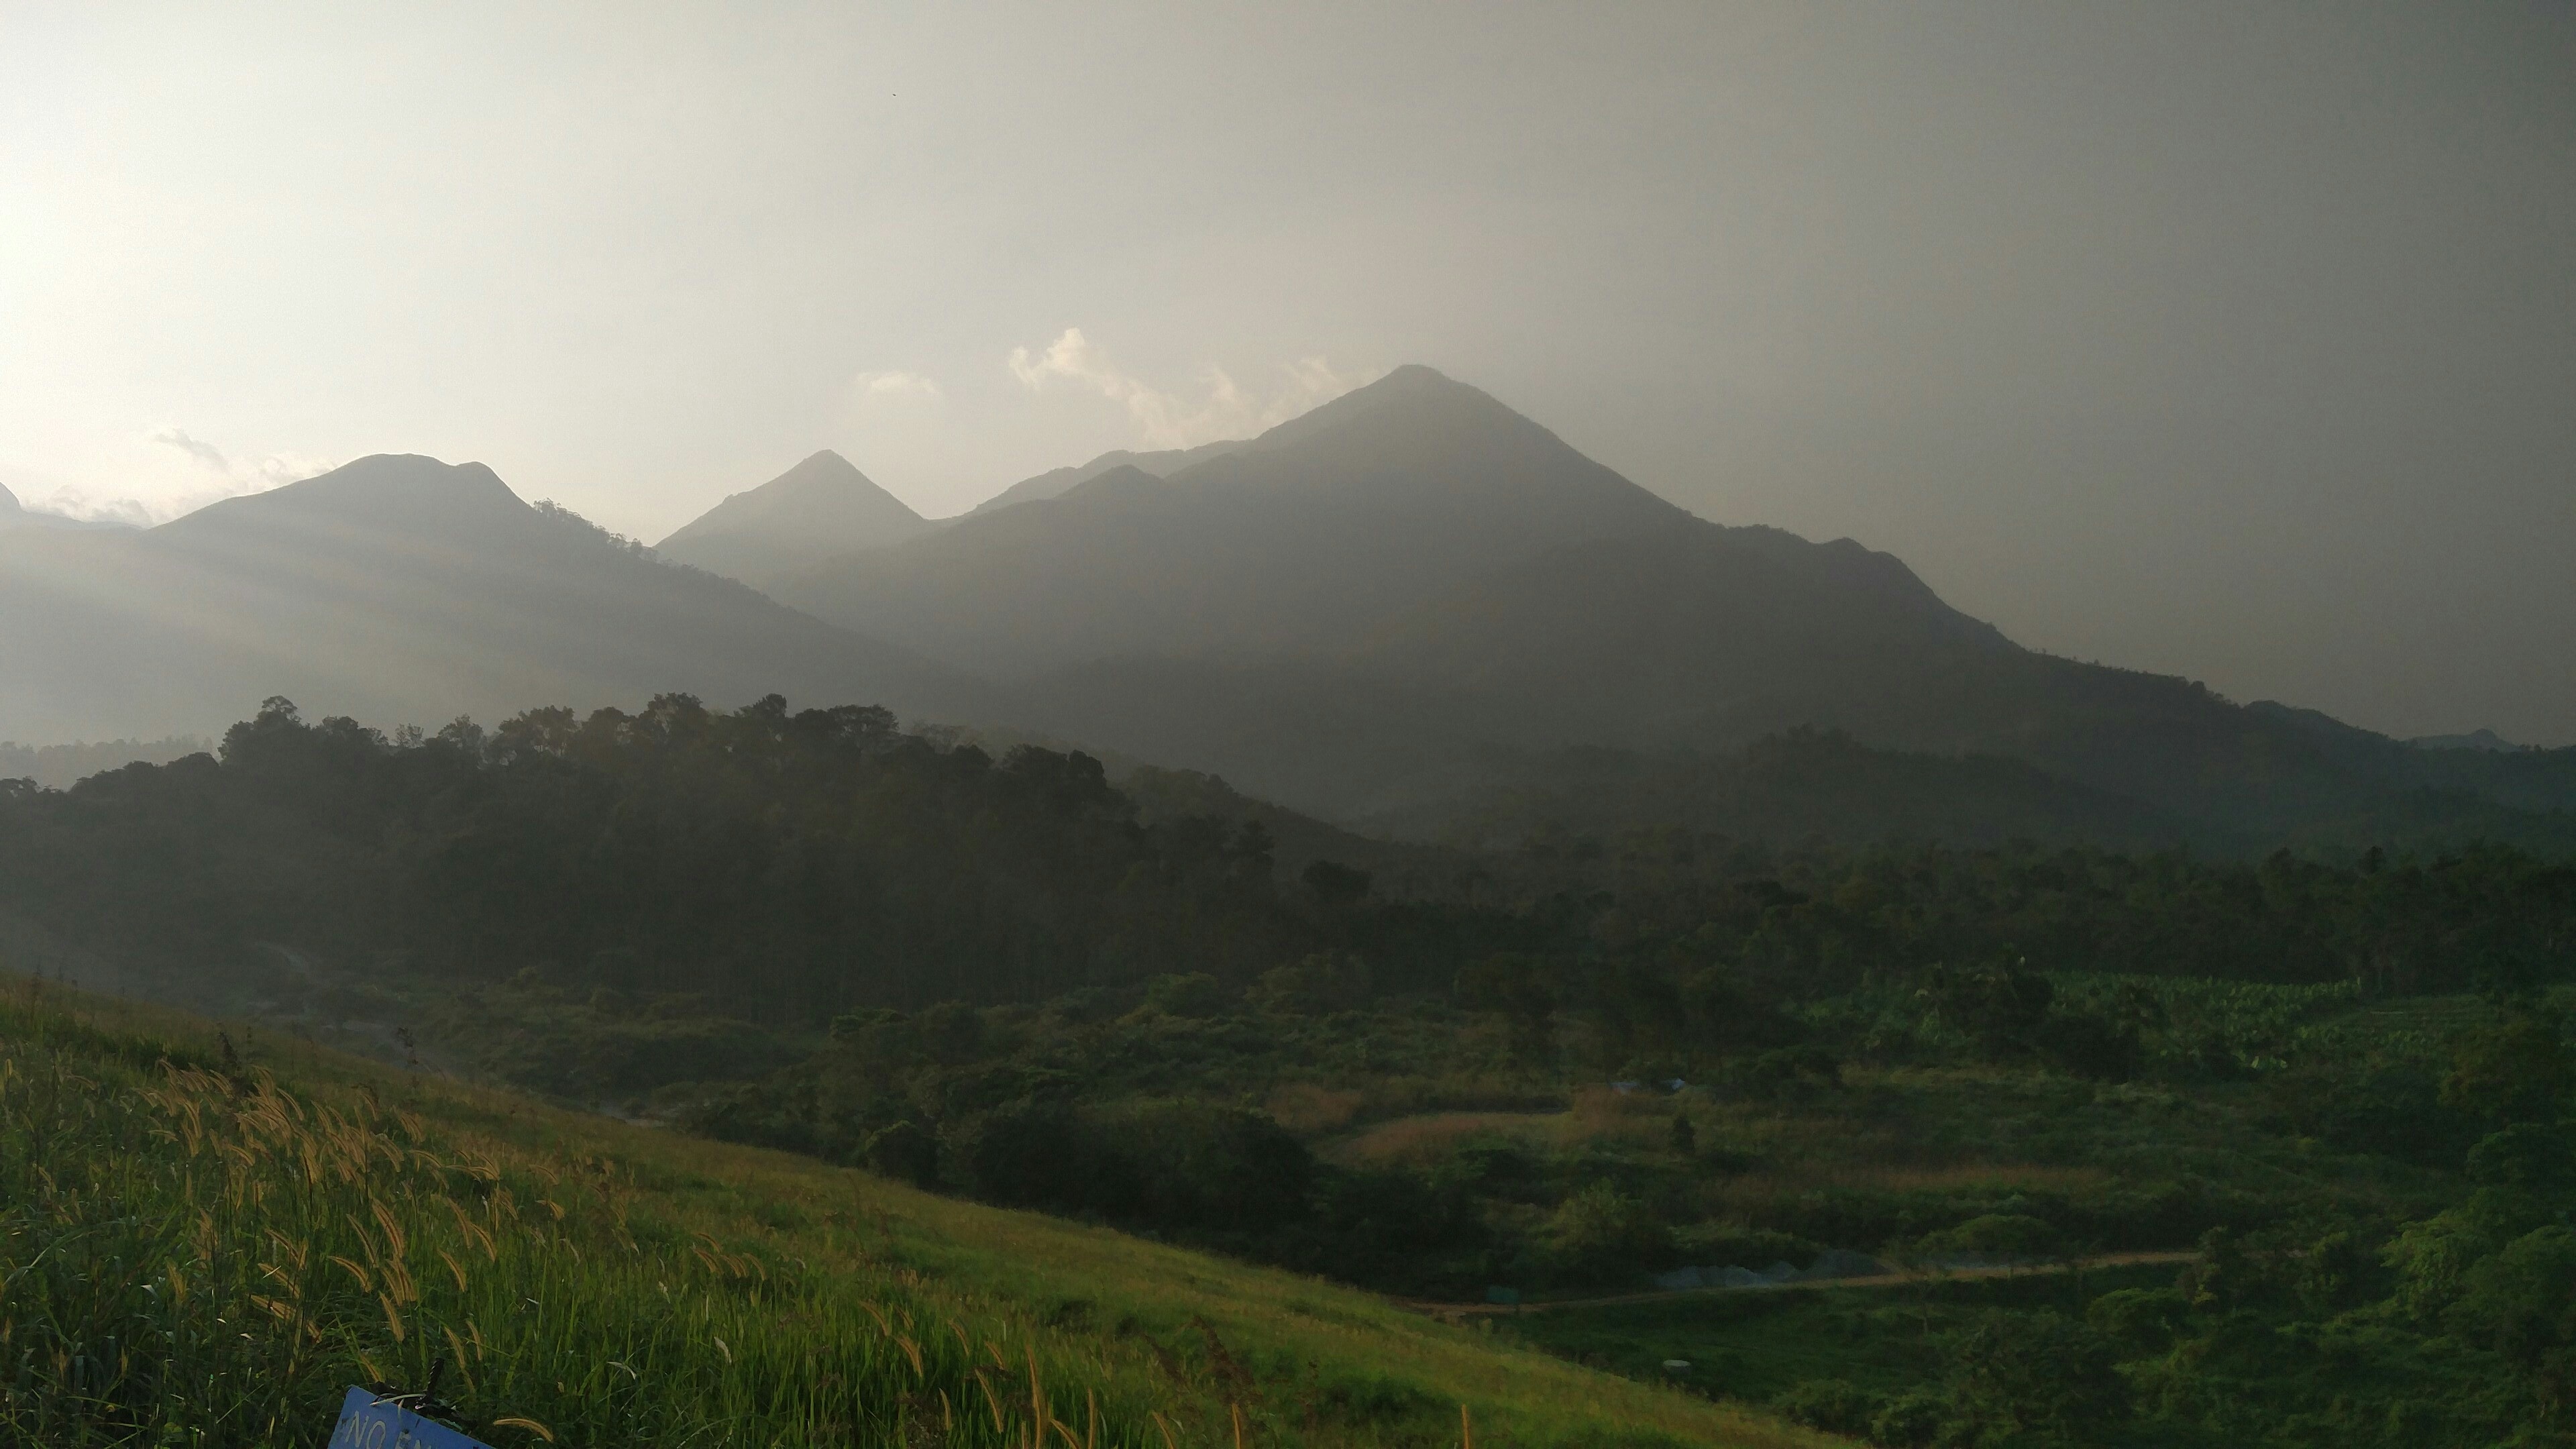
landscape, nature, forest, horizon, mountain, cloud, fog, mist, meadow, sunlight, morning, hill, dawn, valley, mountain range, haze, highland, ridge, plain, plateau, fell, rural area, landform, geographical feature, atmospheric phenomenon, mountainous landforms